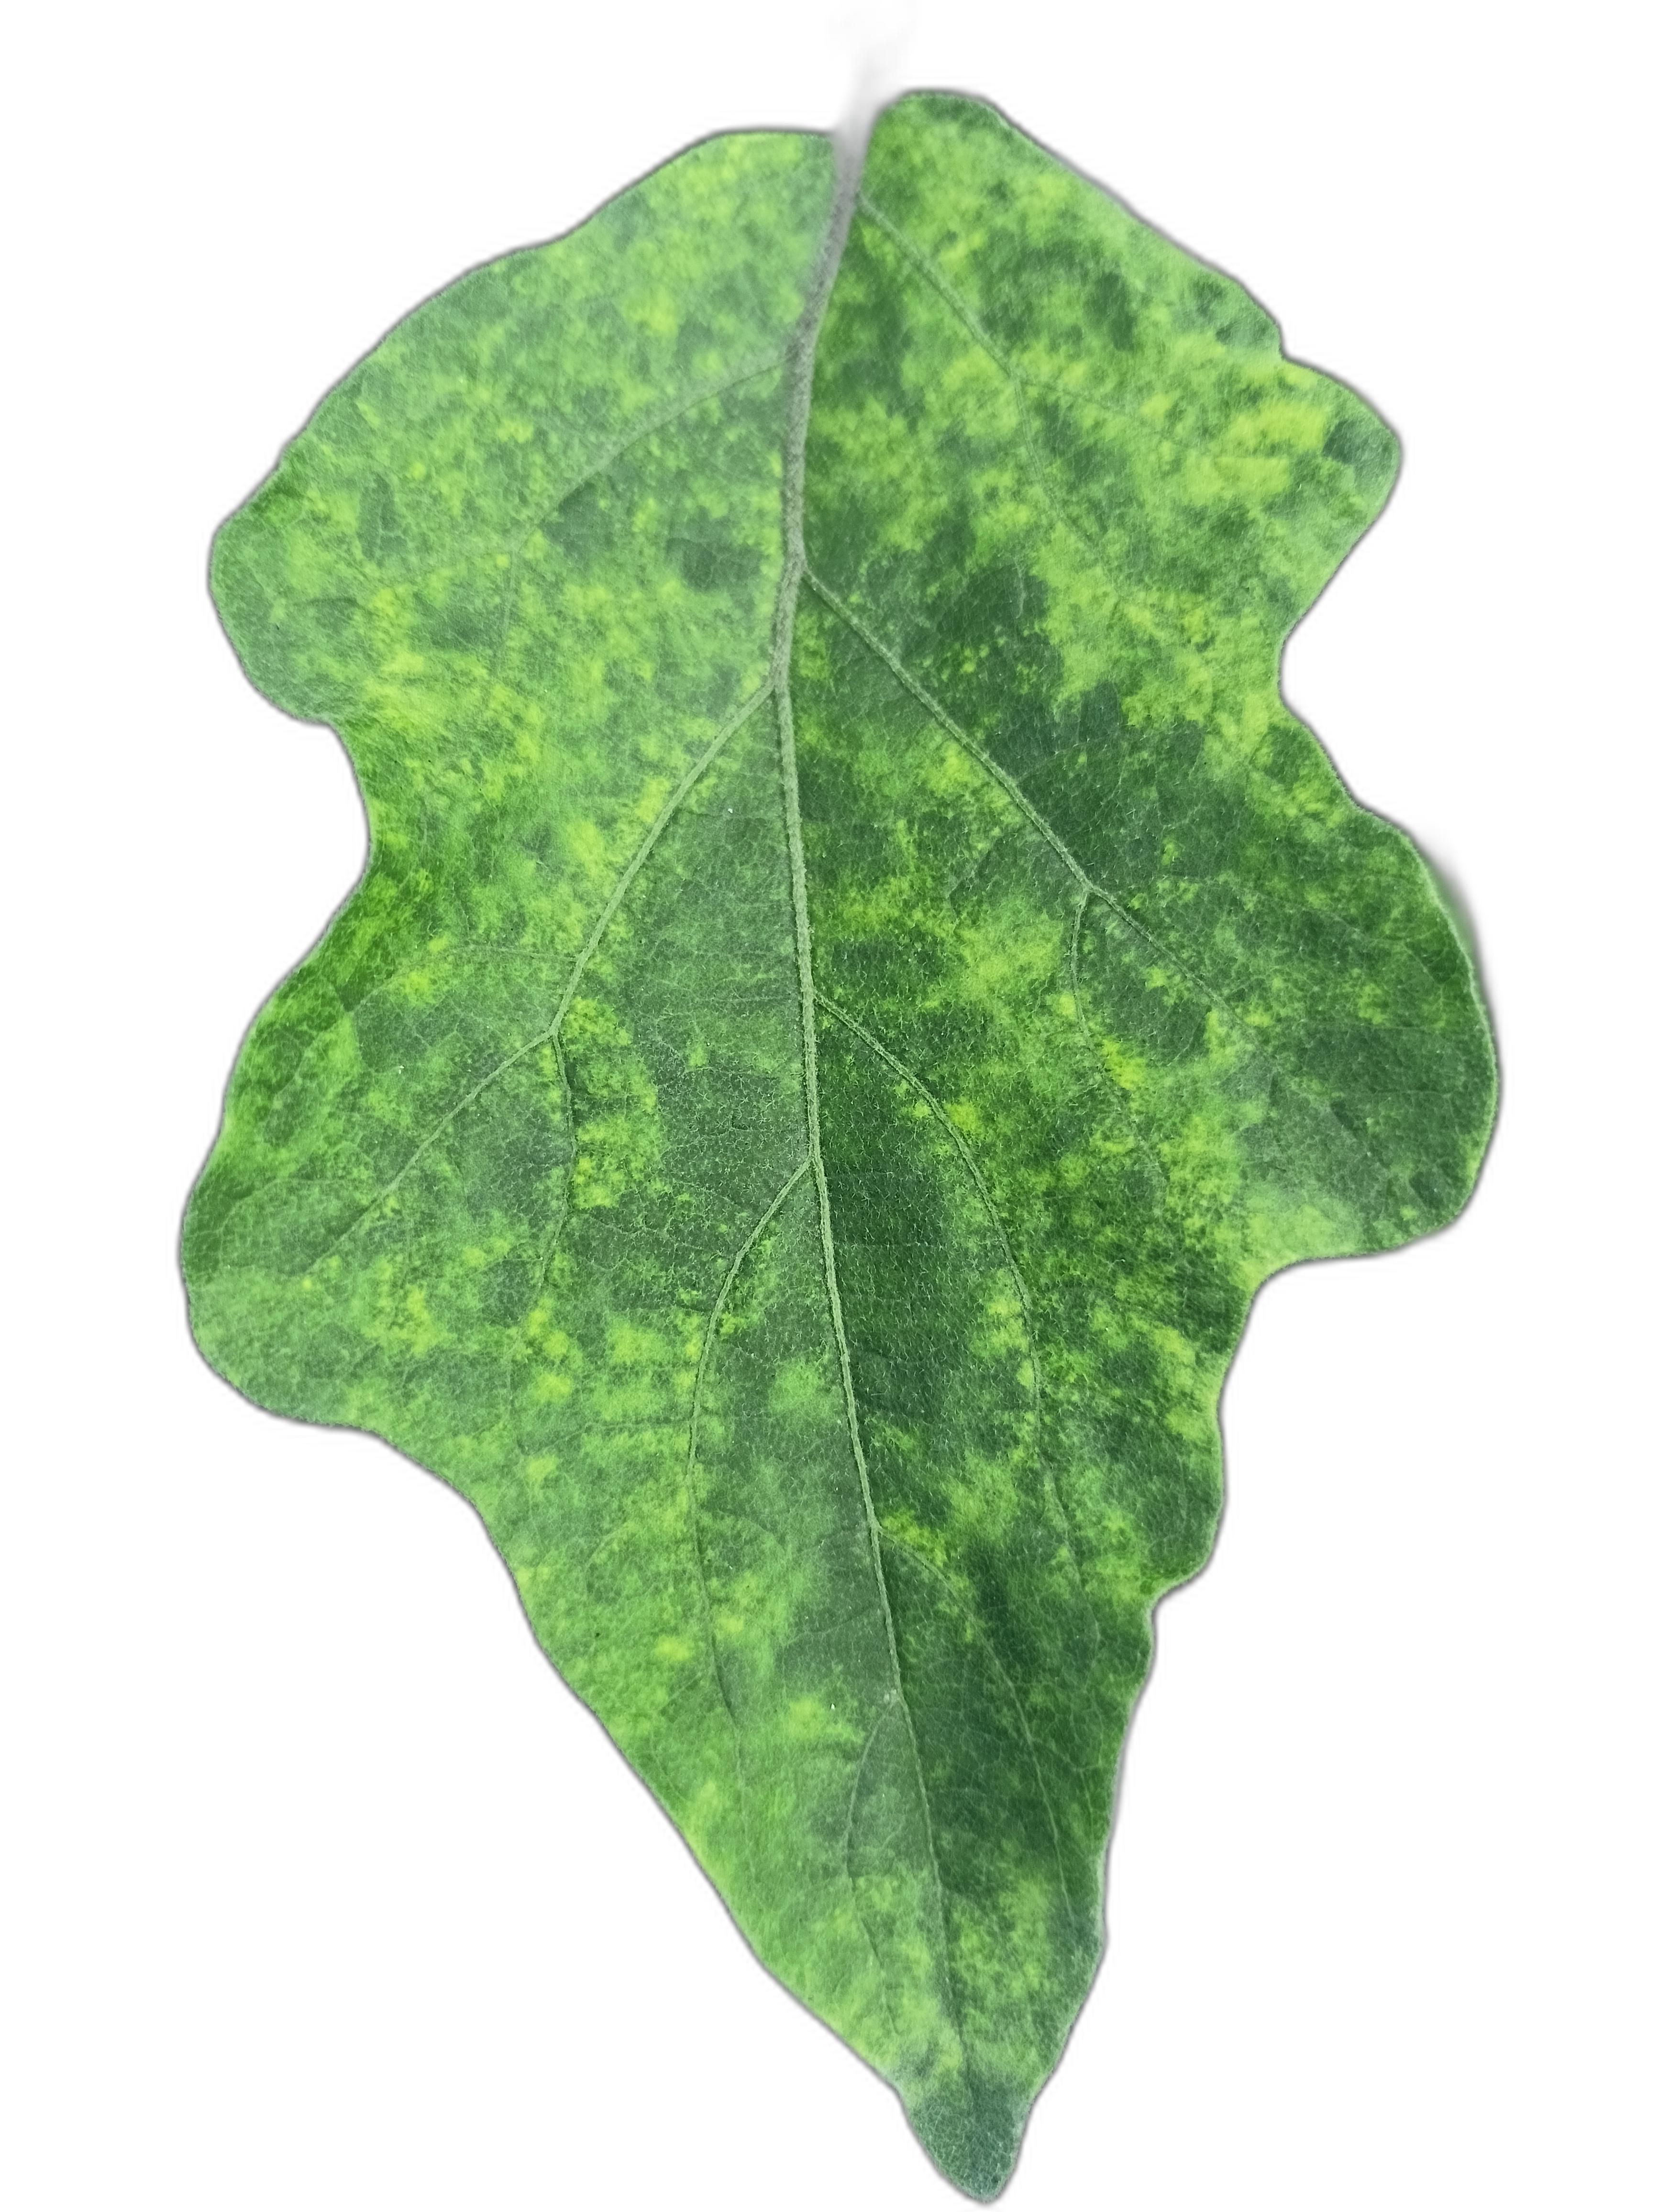
Label: Mosaic Virus Disease